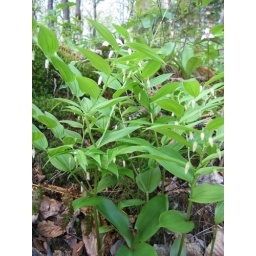
along with Twisted Stalk, a plant I'd not seen in flower before.